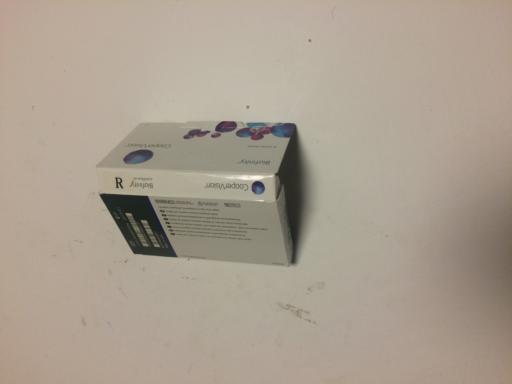
Waste category: paper